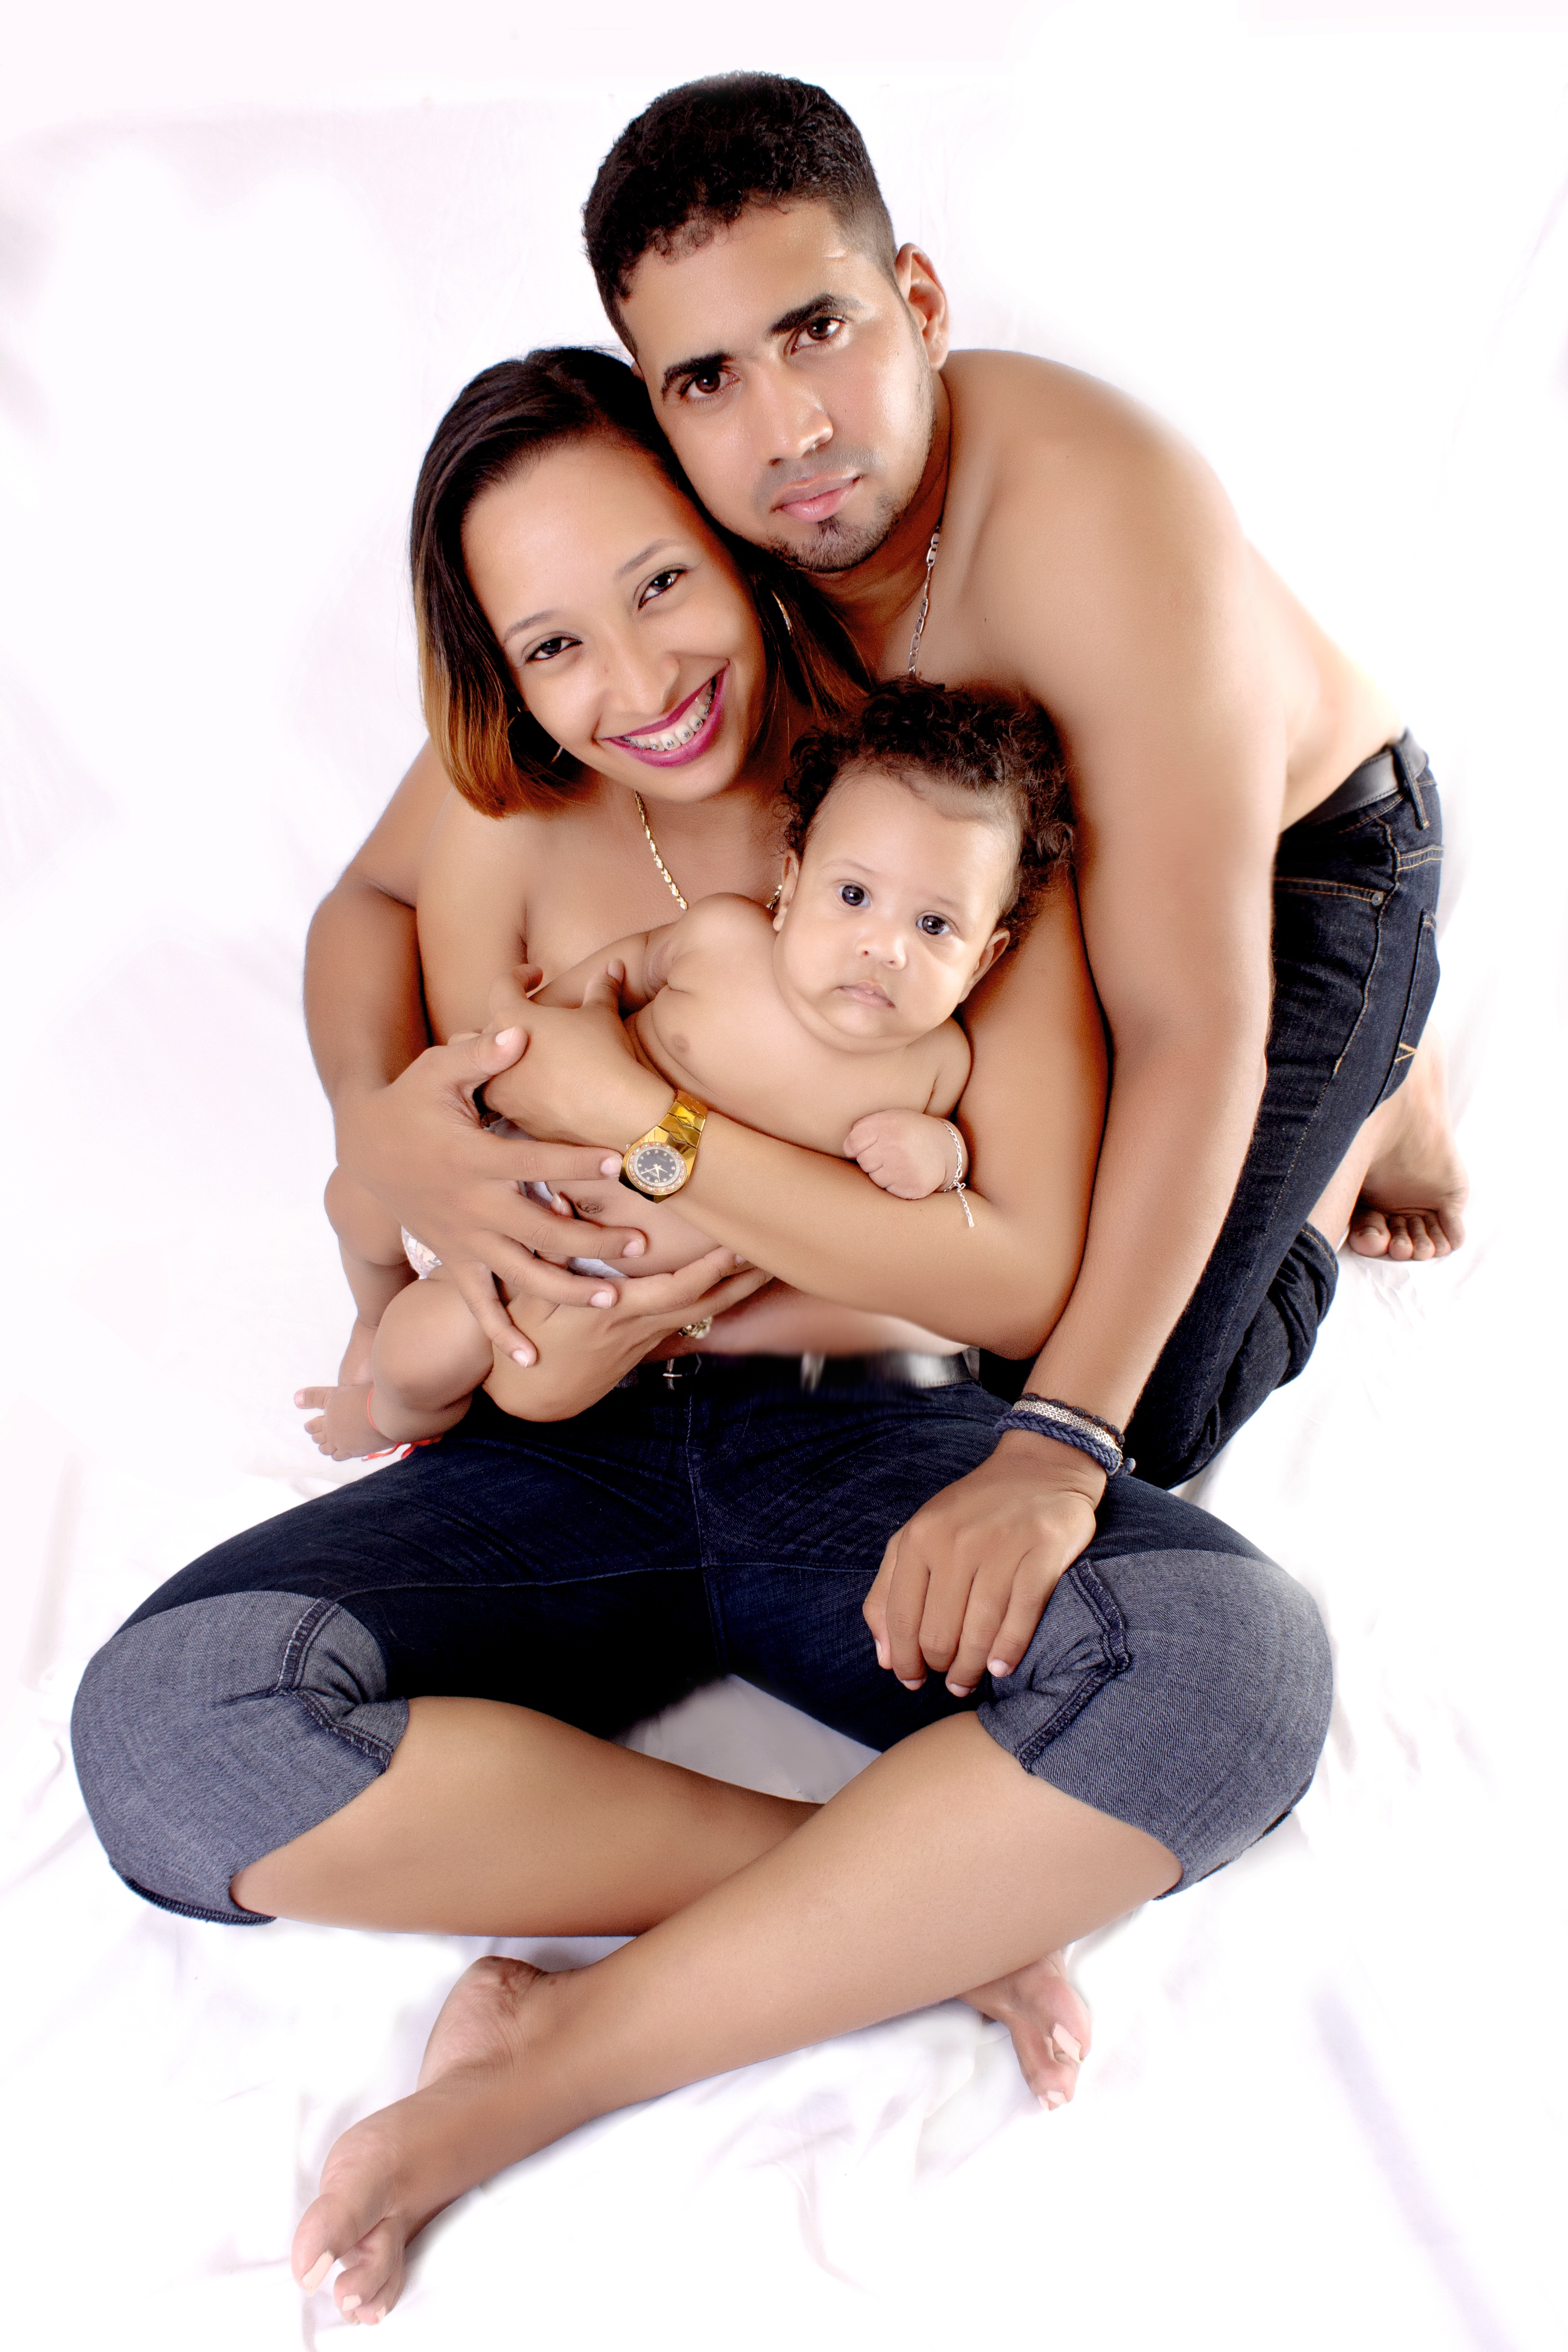
man, landscape, person, people, sky, photography, photo, leg, love, finger, sitting, couple, romance, romantic, wedding, hug, whisper, sunny, family, art, bank, mother, happy, women, selfie, backlight, beautiful, naked, races, parents, session, bella, romantico, couple in love, grooms, interaction, without clothes, photo shoot, in love, glad, portrait photography, human positions